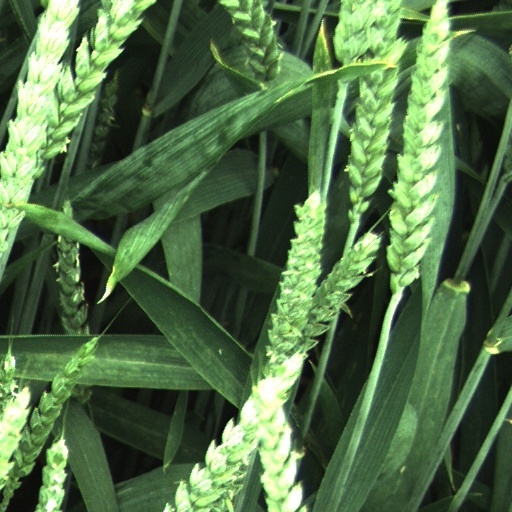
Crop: wheat